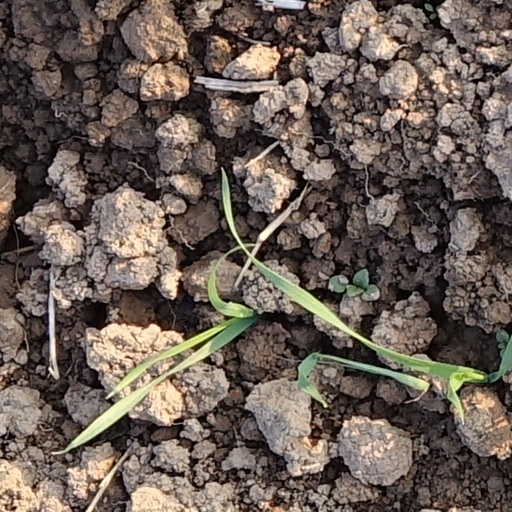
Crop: wheat